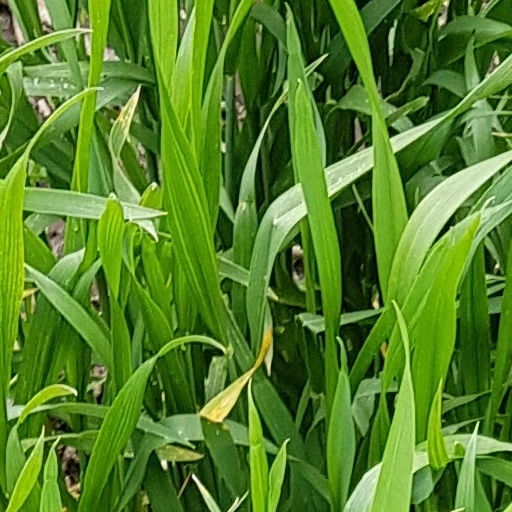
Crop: wheat